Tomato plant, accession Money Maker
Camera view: vertical (180 deg); turntable rotation: 150 degrees
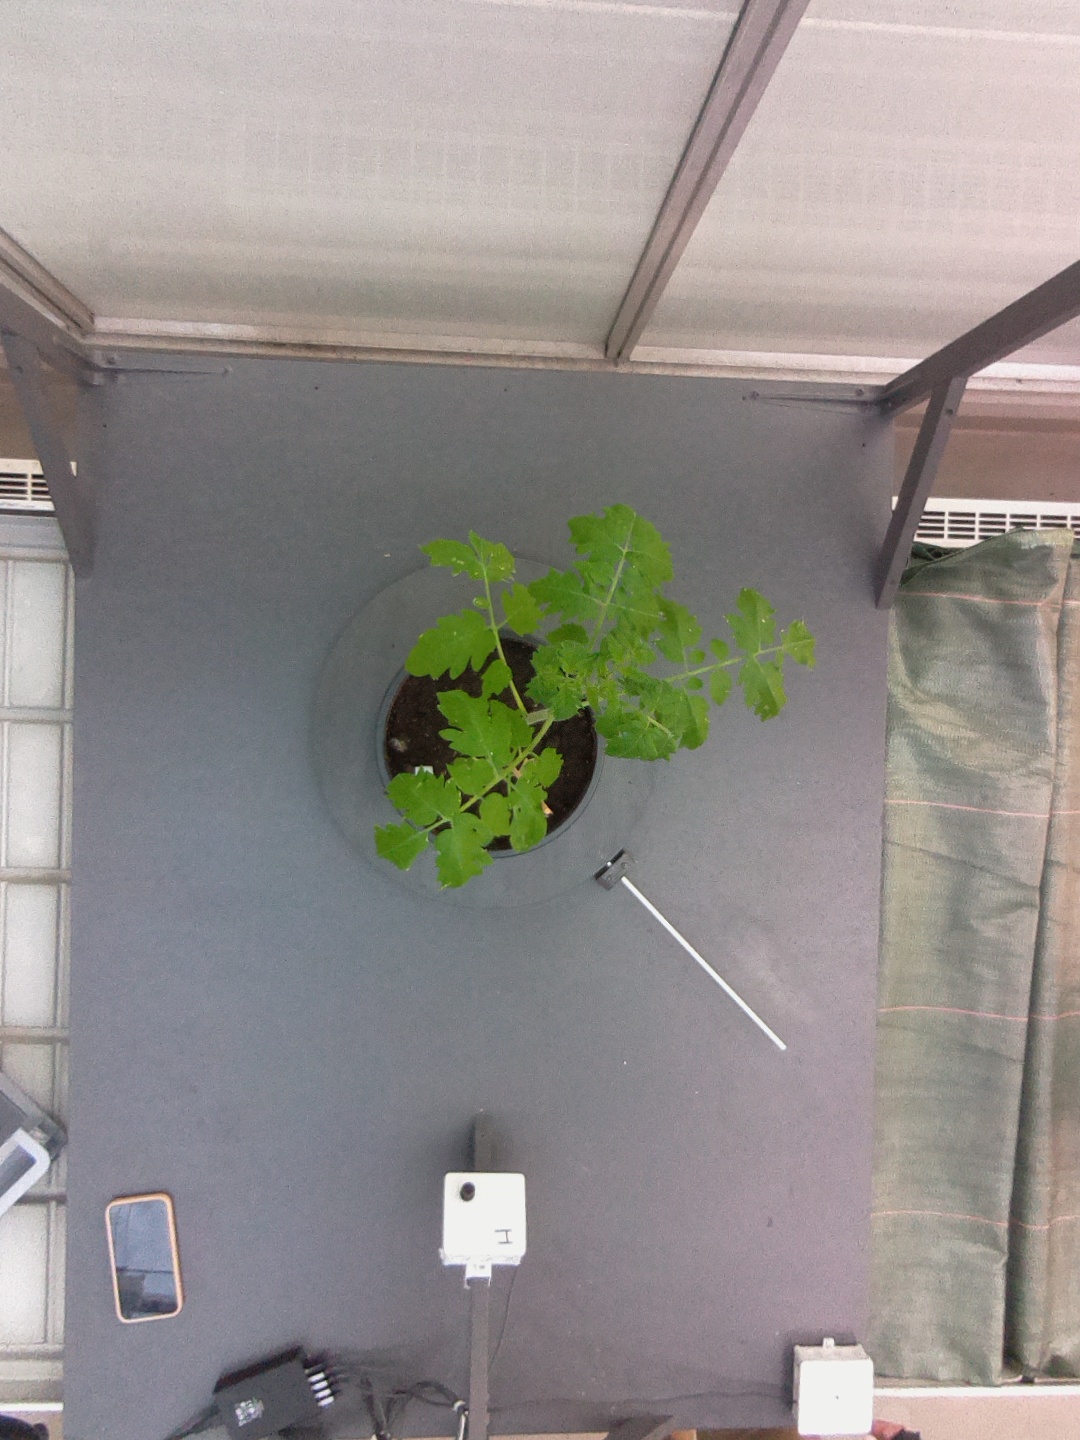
BBCH growth stage 13: 6 of true leaves visible